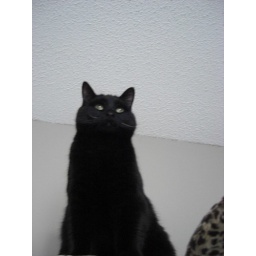
Freya on high upon the cat tree